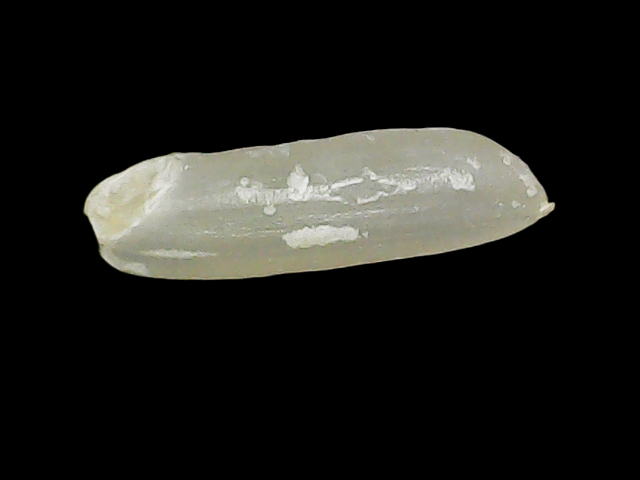
Rice variety: Binadhan7